SMS Blücher

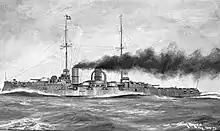
Sketch of underway by Oscar Parkes

Development of the next German armored cruiser, which was to follow the class, began in early 1905; at that time, the Germans were not aware of Fisher's thinking on future developments of the type. The latest class of British armored cruisers, the , were known to be armed with guns, and it was believed that later classes would carry six or eight of these guns. The German design staff produced a pair of designs in response, "A" and "B", which were in most respects improved -class cruisers. "A" adopted the same armament of eight guns, while "B" opted for a main battery of twelve 21 cm guns in six twin gun turrets, four of which were wing turrets. Both variants had significantly improved armor protection compared to , including a 20% increase to the belt thickness.